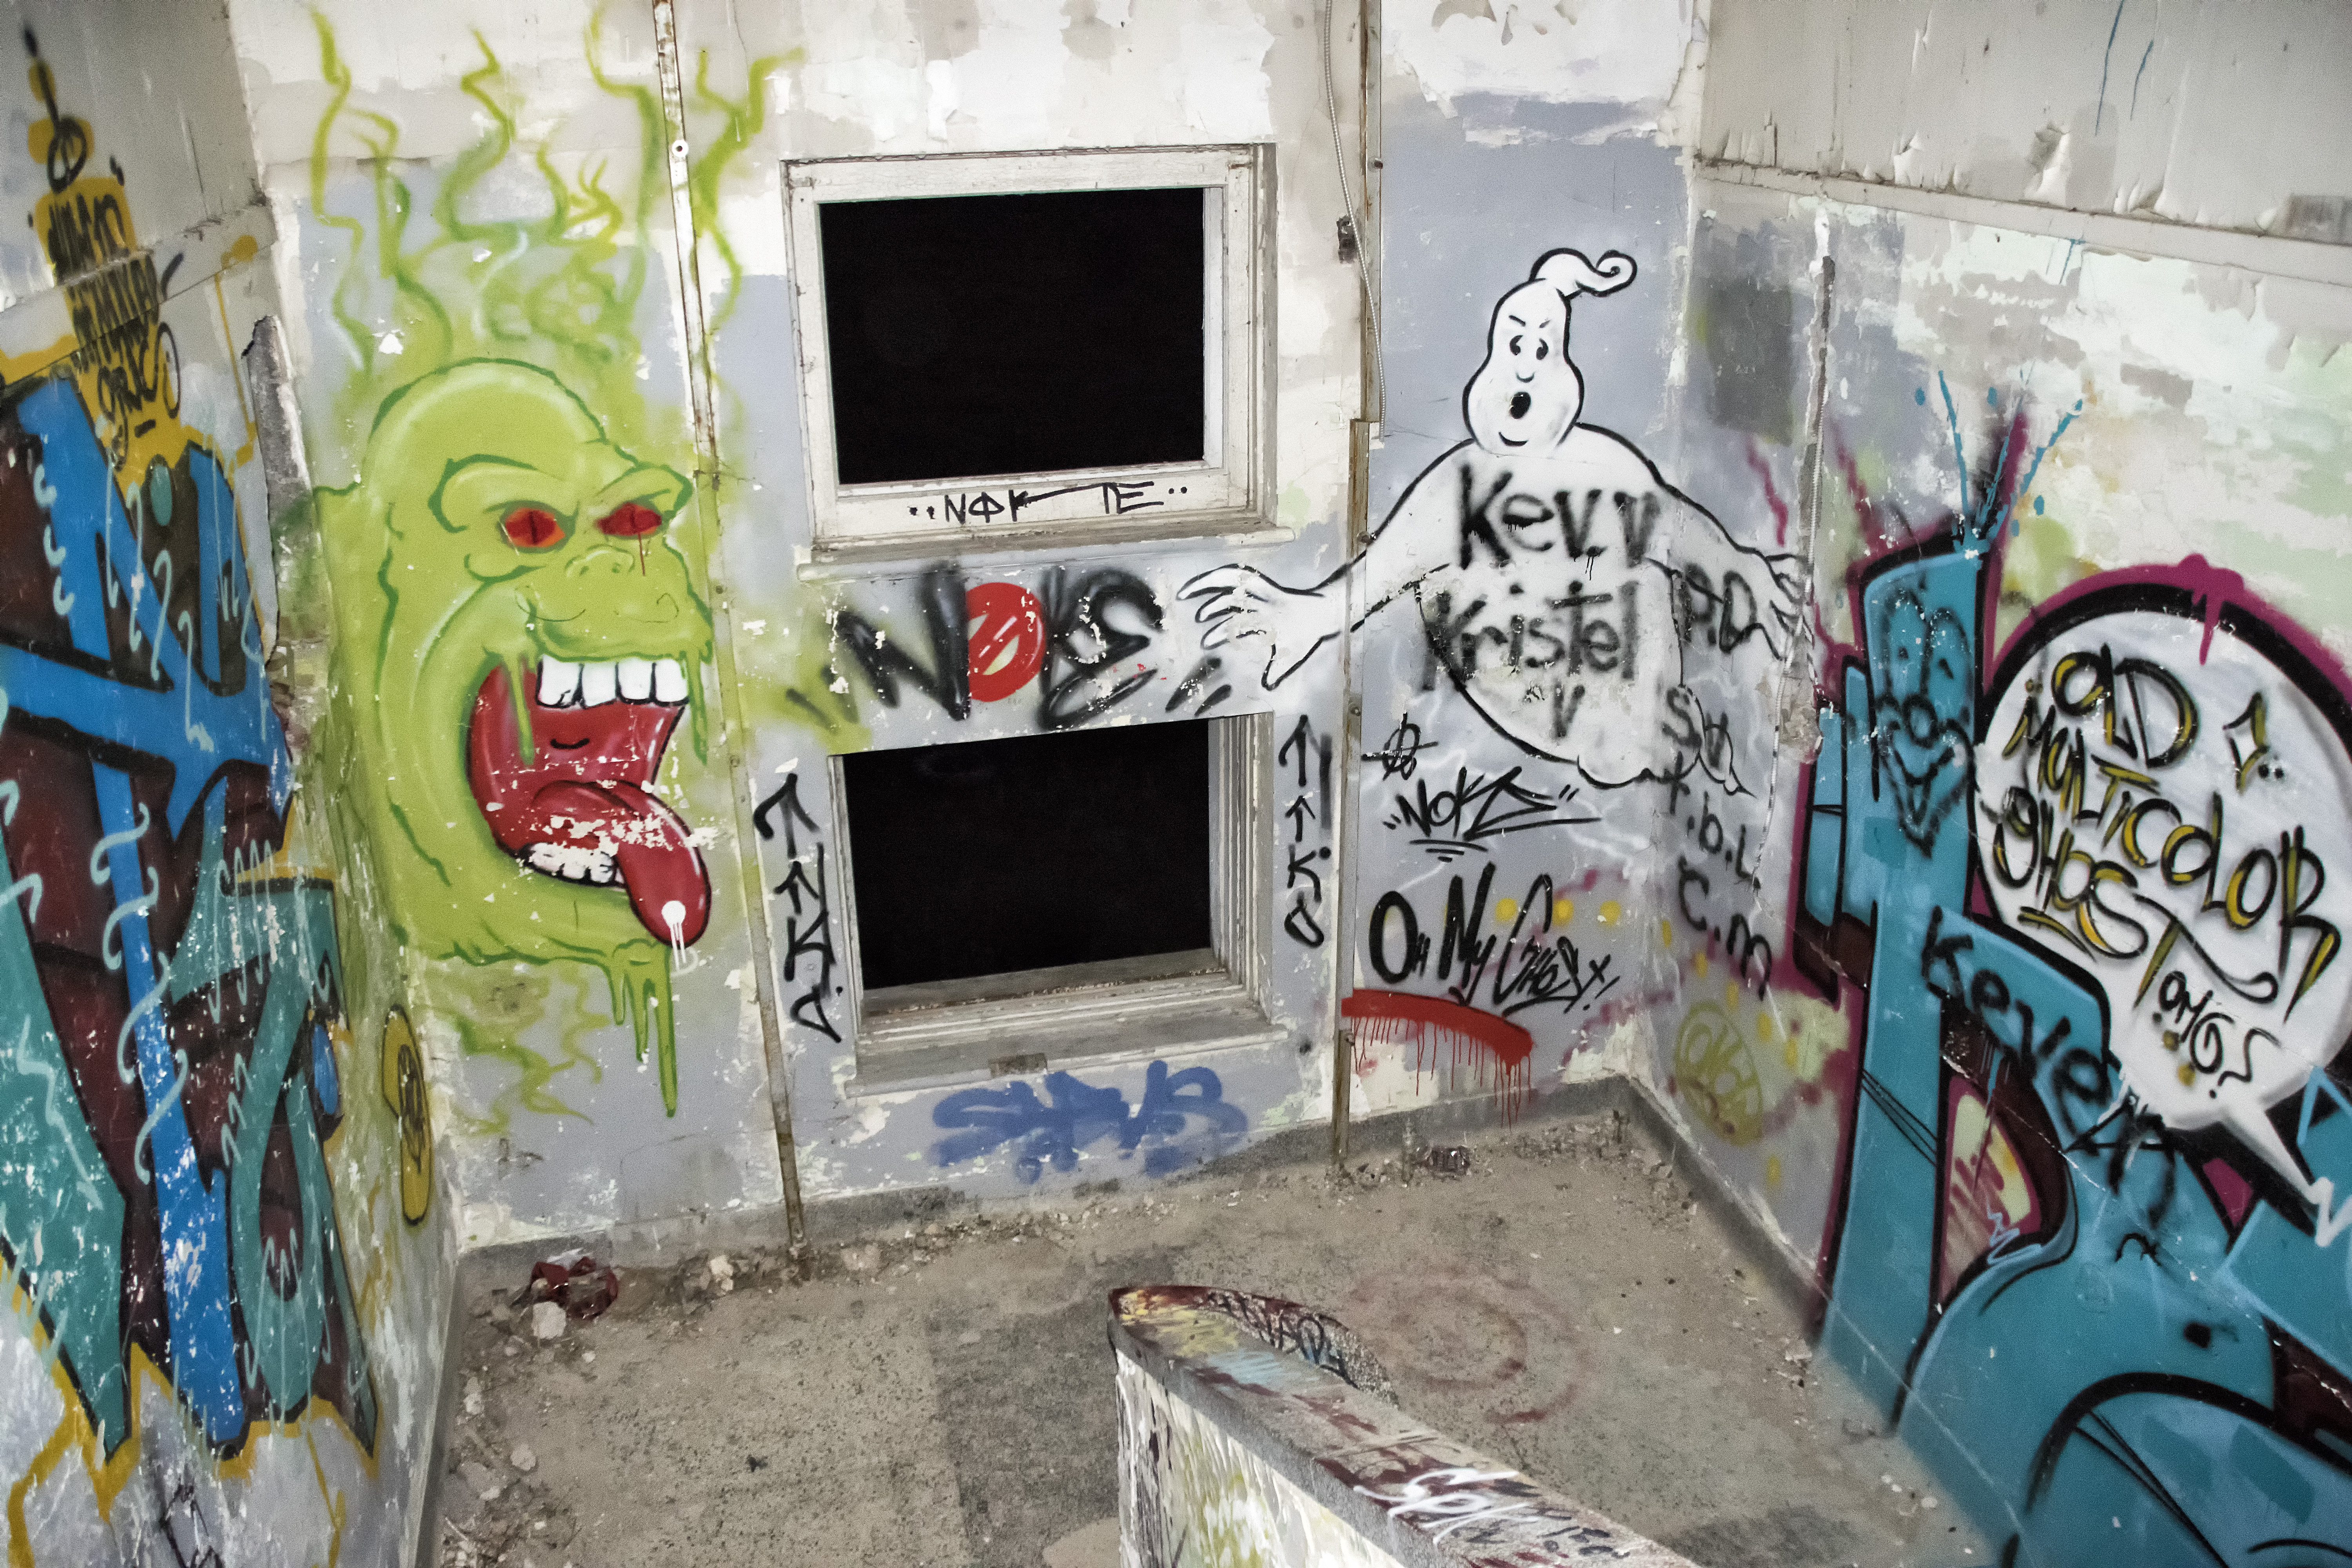
street, wall, color, graffiti, street art, art, de, canada, mural, quebec, sainte, clotilde, horton, asile, asylum, urban area